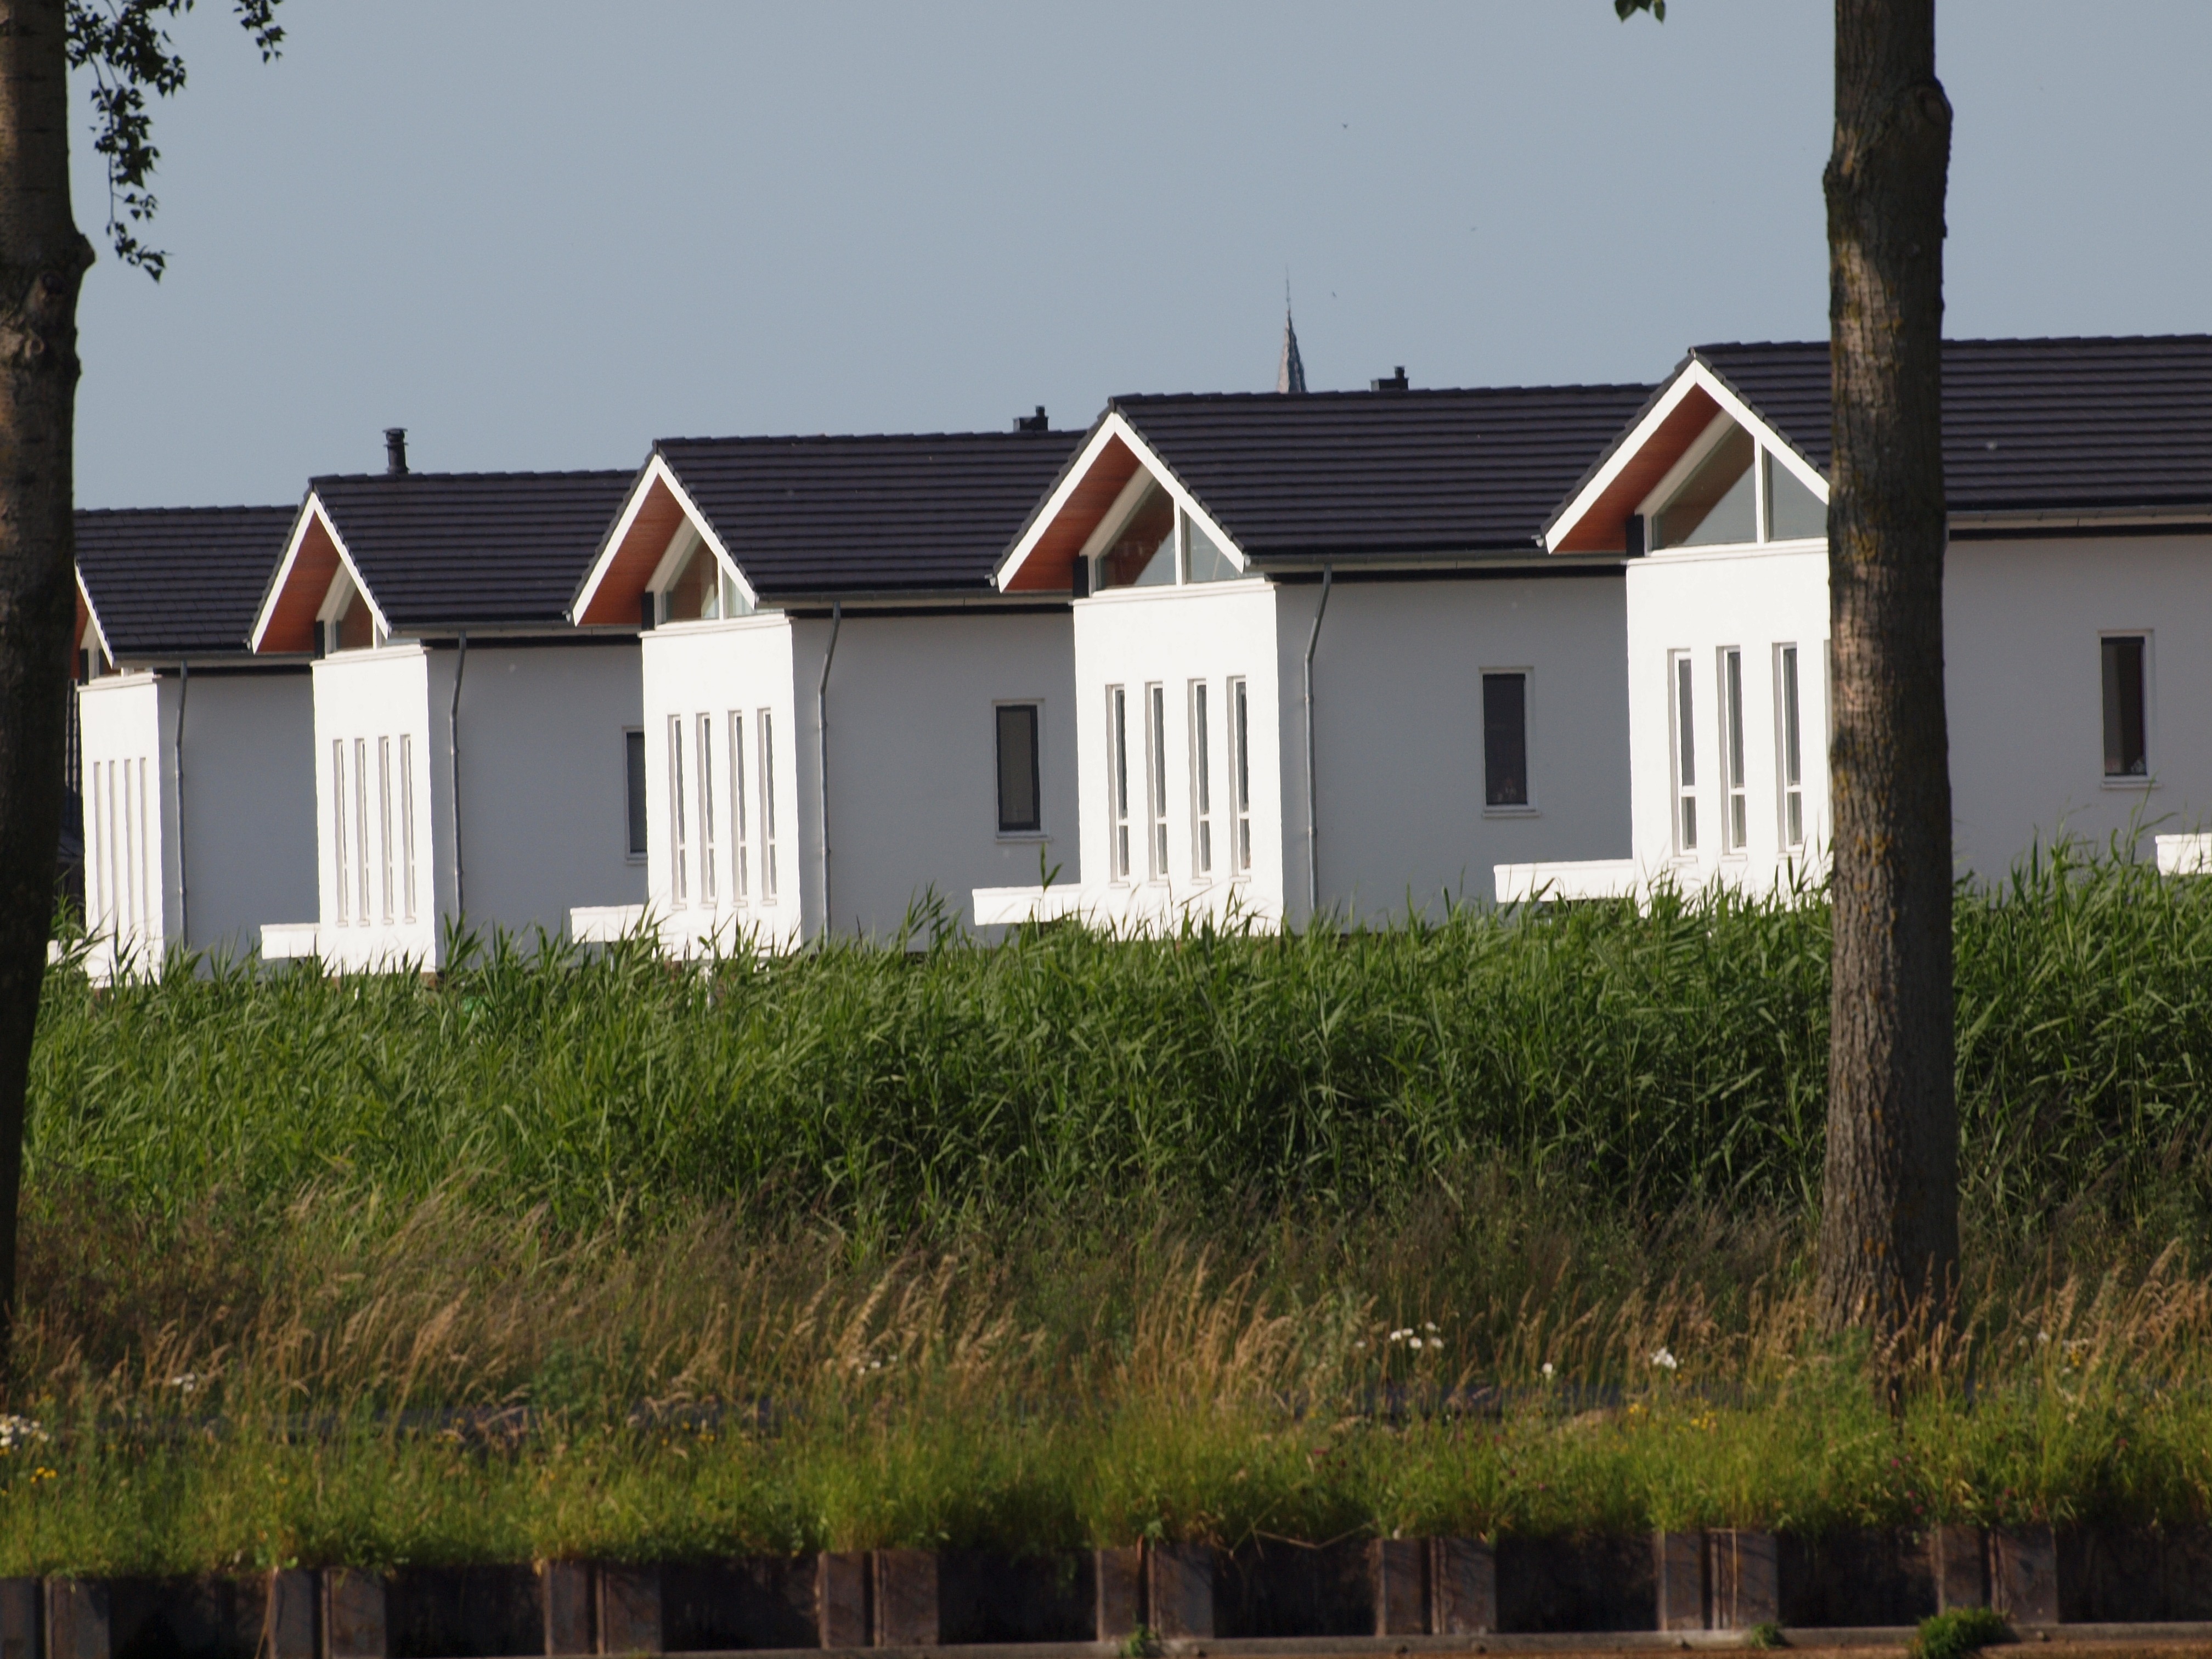
wood, villa, house, roof, building, home, village, suburb, cottage, facade, property, waterway, buildings, farmhouse, estate, rural area, stone house, residential area, outdoor structure